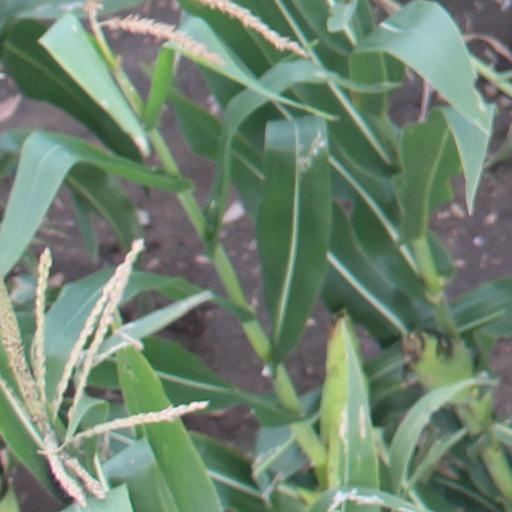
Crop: maize; corn